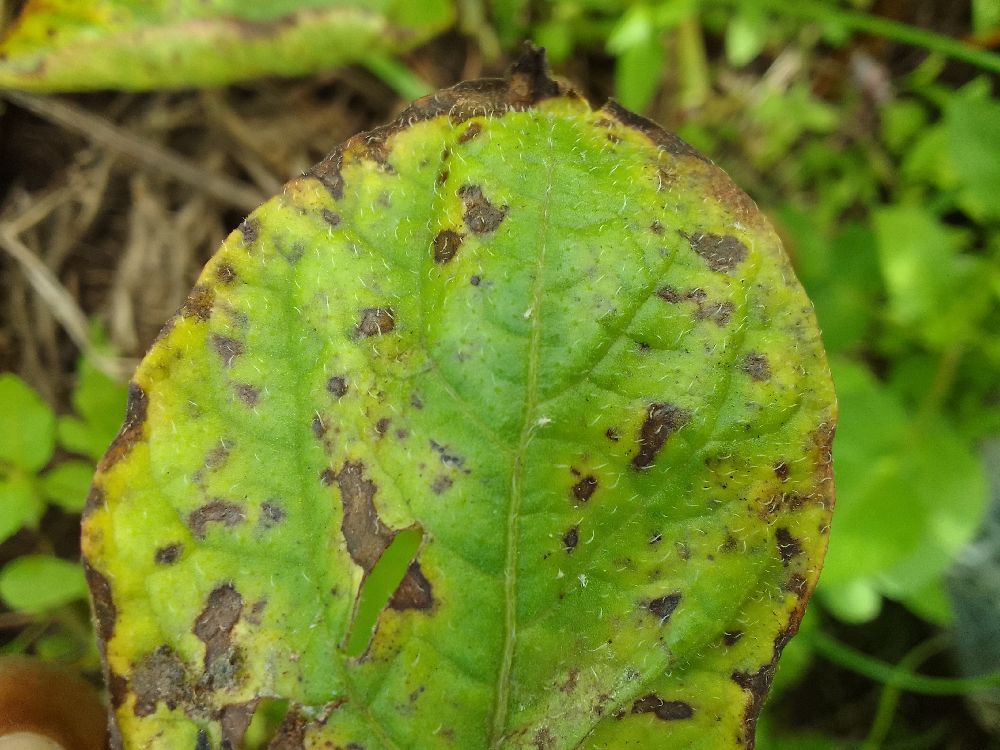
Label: Early blight